James C. Kerwin

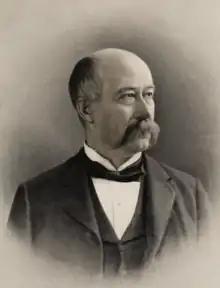

James Charles Kerwin (May 14, 1850 – January 29, 1921) was an American lawyer and judge from Wisconsin. He was a justice of the Wisconsin Supreme Court for the last 16 years of his life (1905–1921).